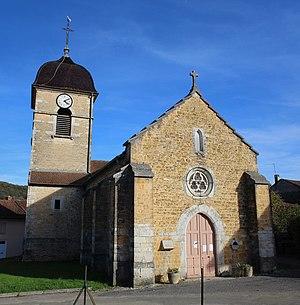
Église Saint-Martin de Bohas, Bohas-Meyriat-Rignat.
Bohas-Meyriat-Rignat est une commune française située dans le département de l'Ain, en région Auvergne-Rhône-Alpes.
Bohas est une ancienne commune française du département de l'Ain. En 1974, la commune fusionne avec Meyriat et Rignat pour former la commune de Bohas-Meyriat-Rignat.